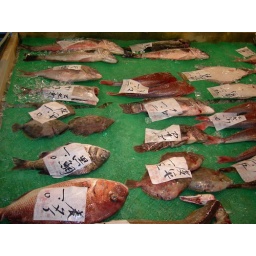
taken at fish market at tsukiji in tokyo, 6am